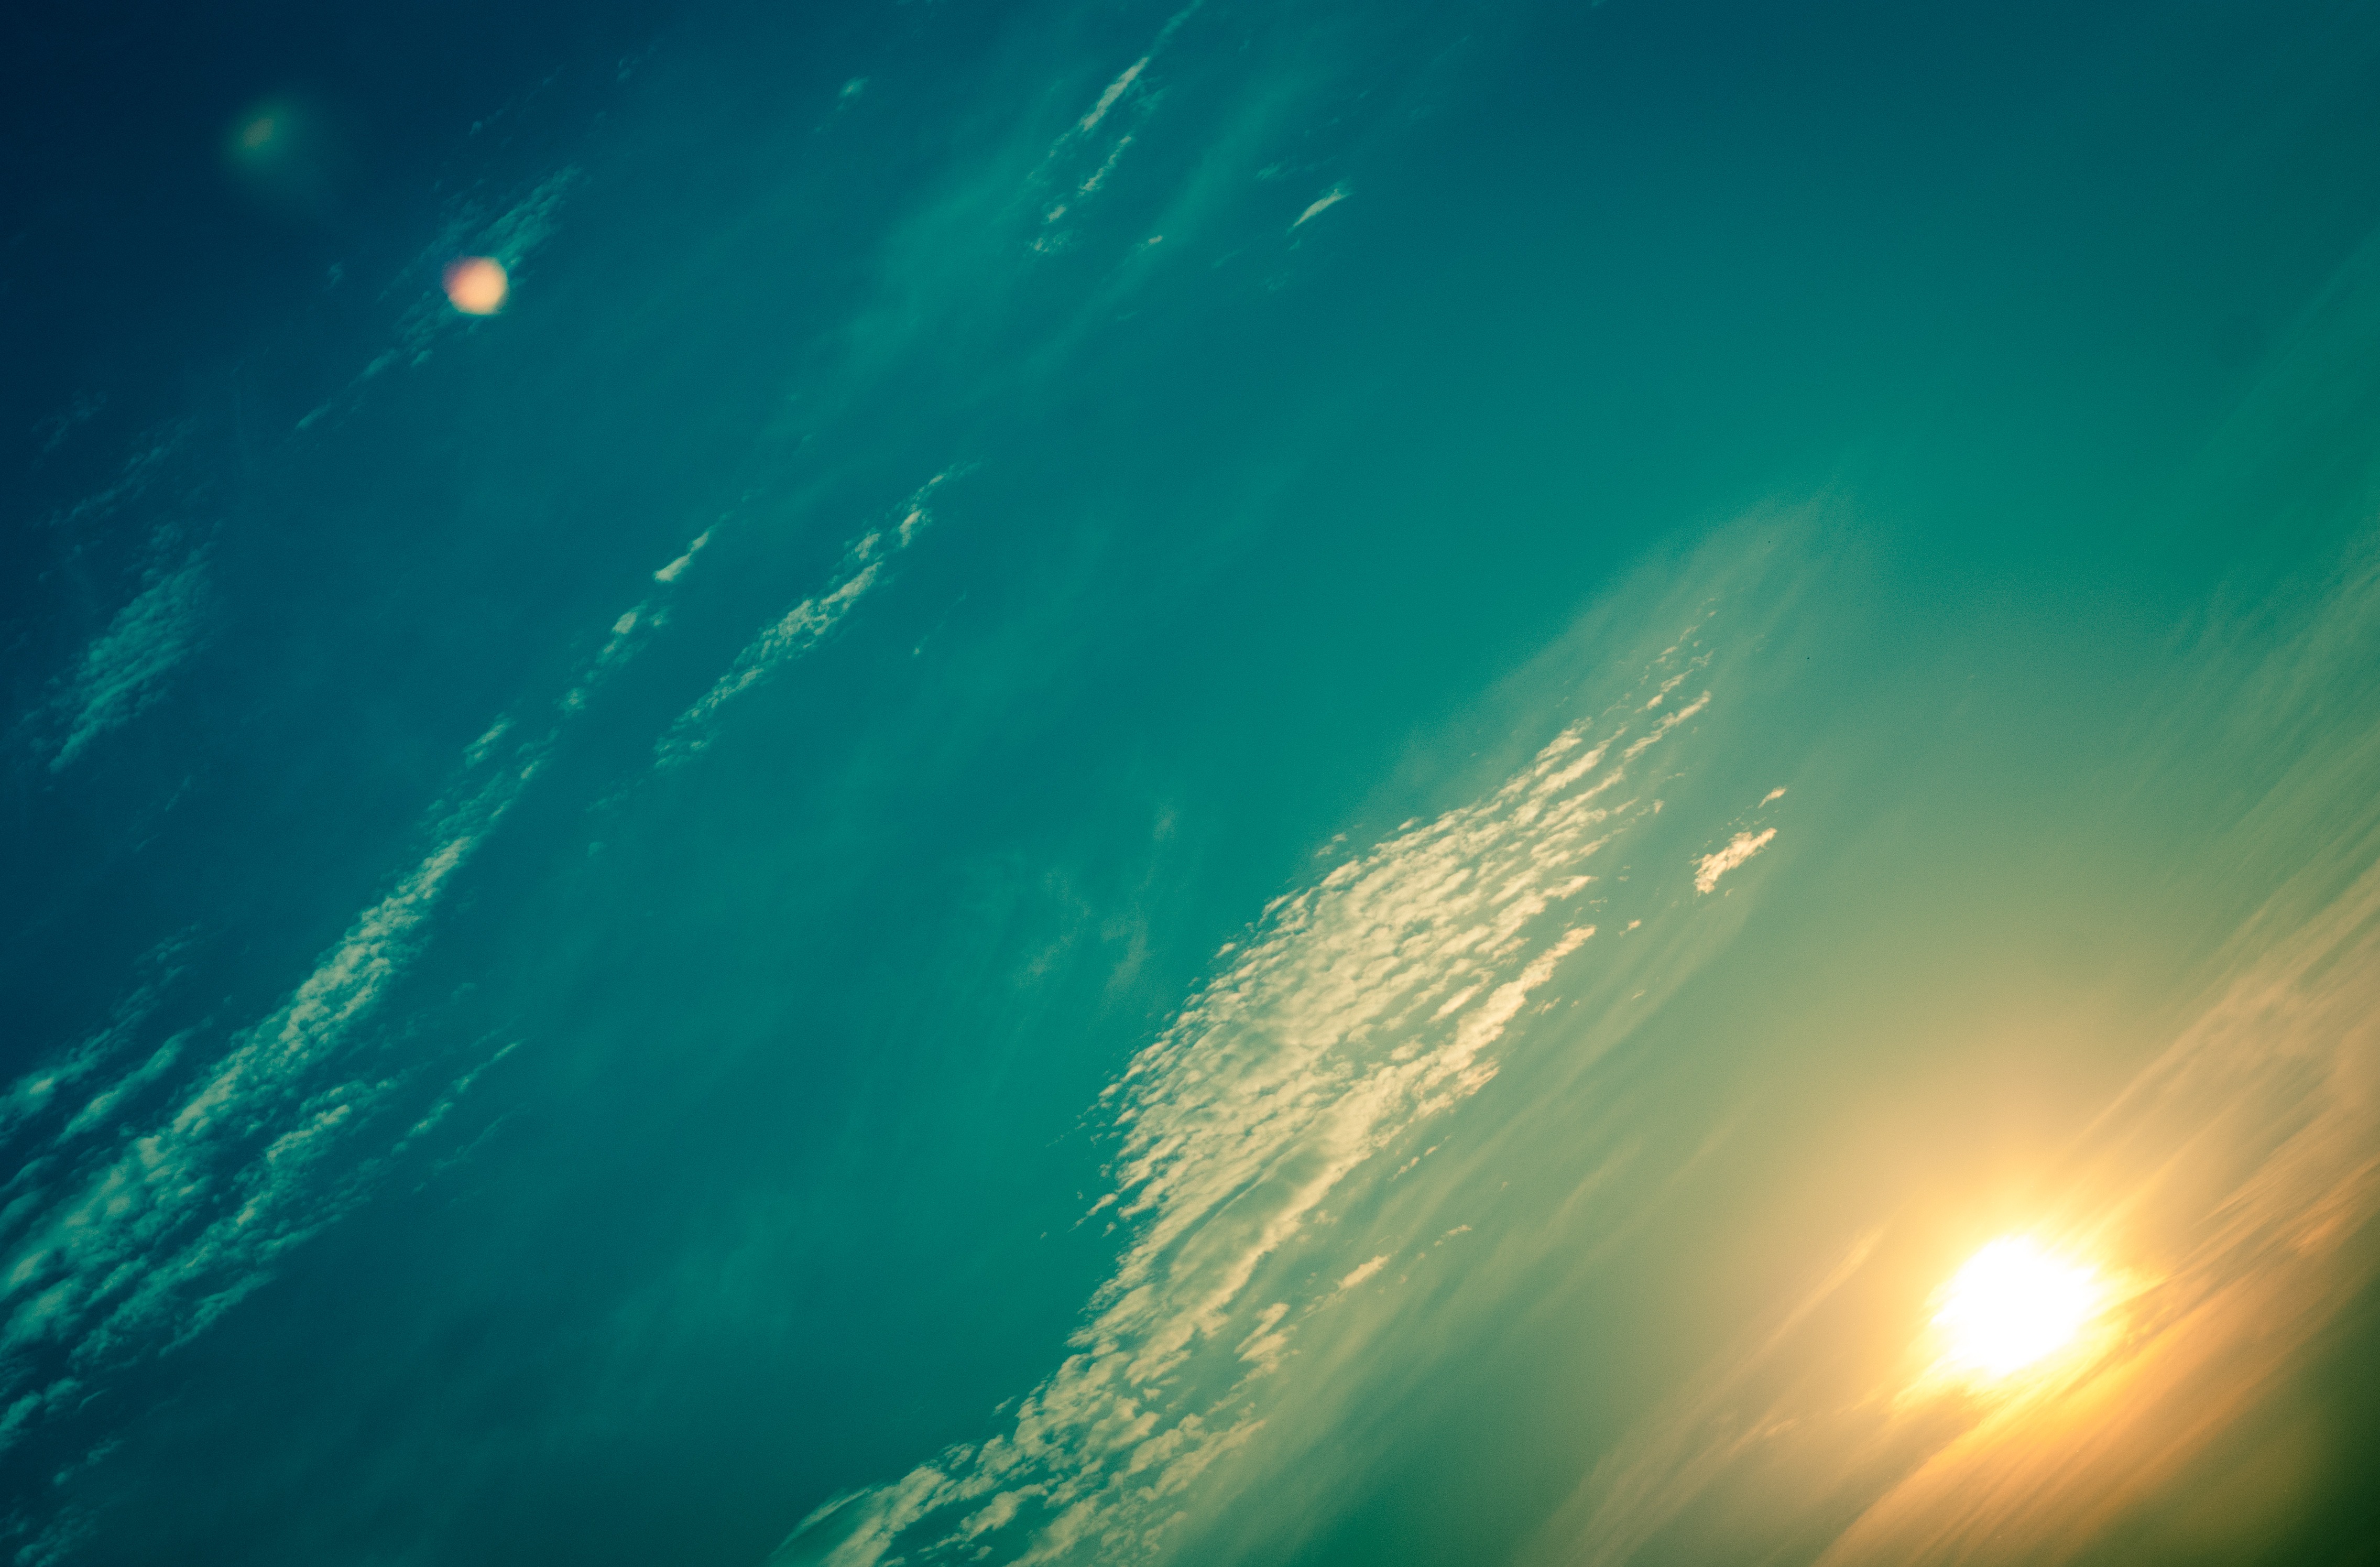
sea, ocean, horizon, light, sky, sunlight, wave, dawn, atmosphere, summer, underwater, green, reflection, minimalism, siberia, krasnoyarsk, atmosphere of earth, wind wave